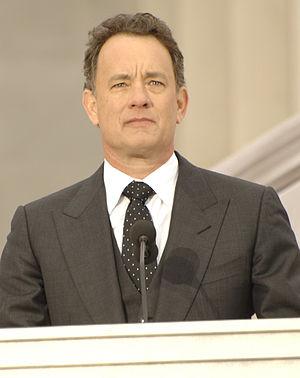
Tom Hanks [tɑm hæŋks] est un acteur, réalisateur et producteur de cinéma américain, né le 9 juillet 1956 à Concord en Californie.
Capitaine Phillips est un thriller américain réalisé par Paul Greengrass sorti en 2013.